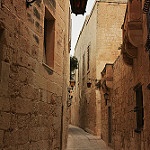
Label: street